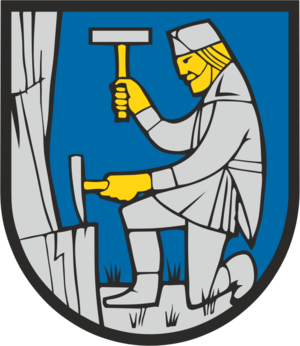
Schladming est une commune située dans l’ouest du Land de la Styrie en Autriche. Vieille ville minière, c'est depuis la fin du XIXᵉ siècle un site touristique dont la station de ski est devenue une destination renommée pour les sports d'hiver grâce aux nombreuses organisations de compétitions de ski alpin sur ses terres.
L'ardoise est un petit élément de couverture des bâtiments, façonné par débit et fente de certains schistes fins dits ardoisiers.